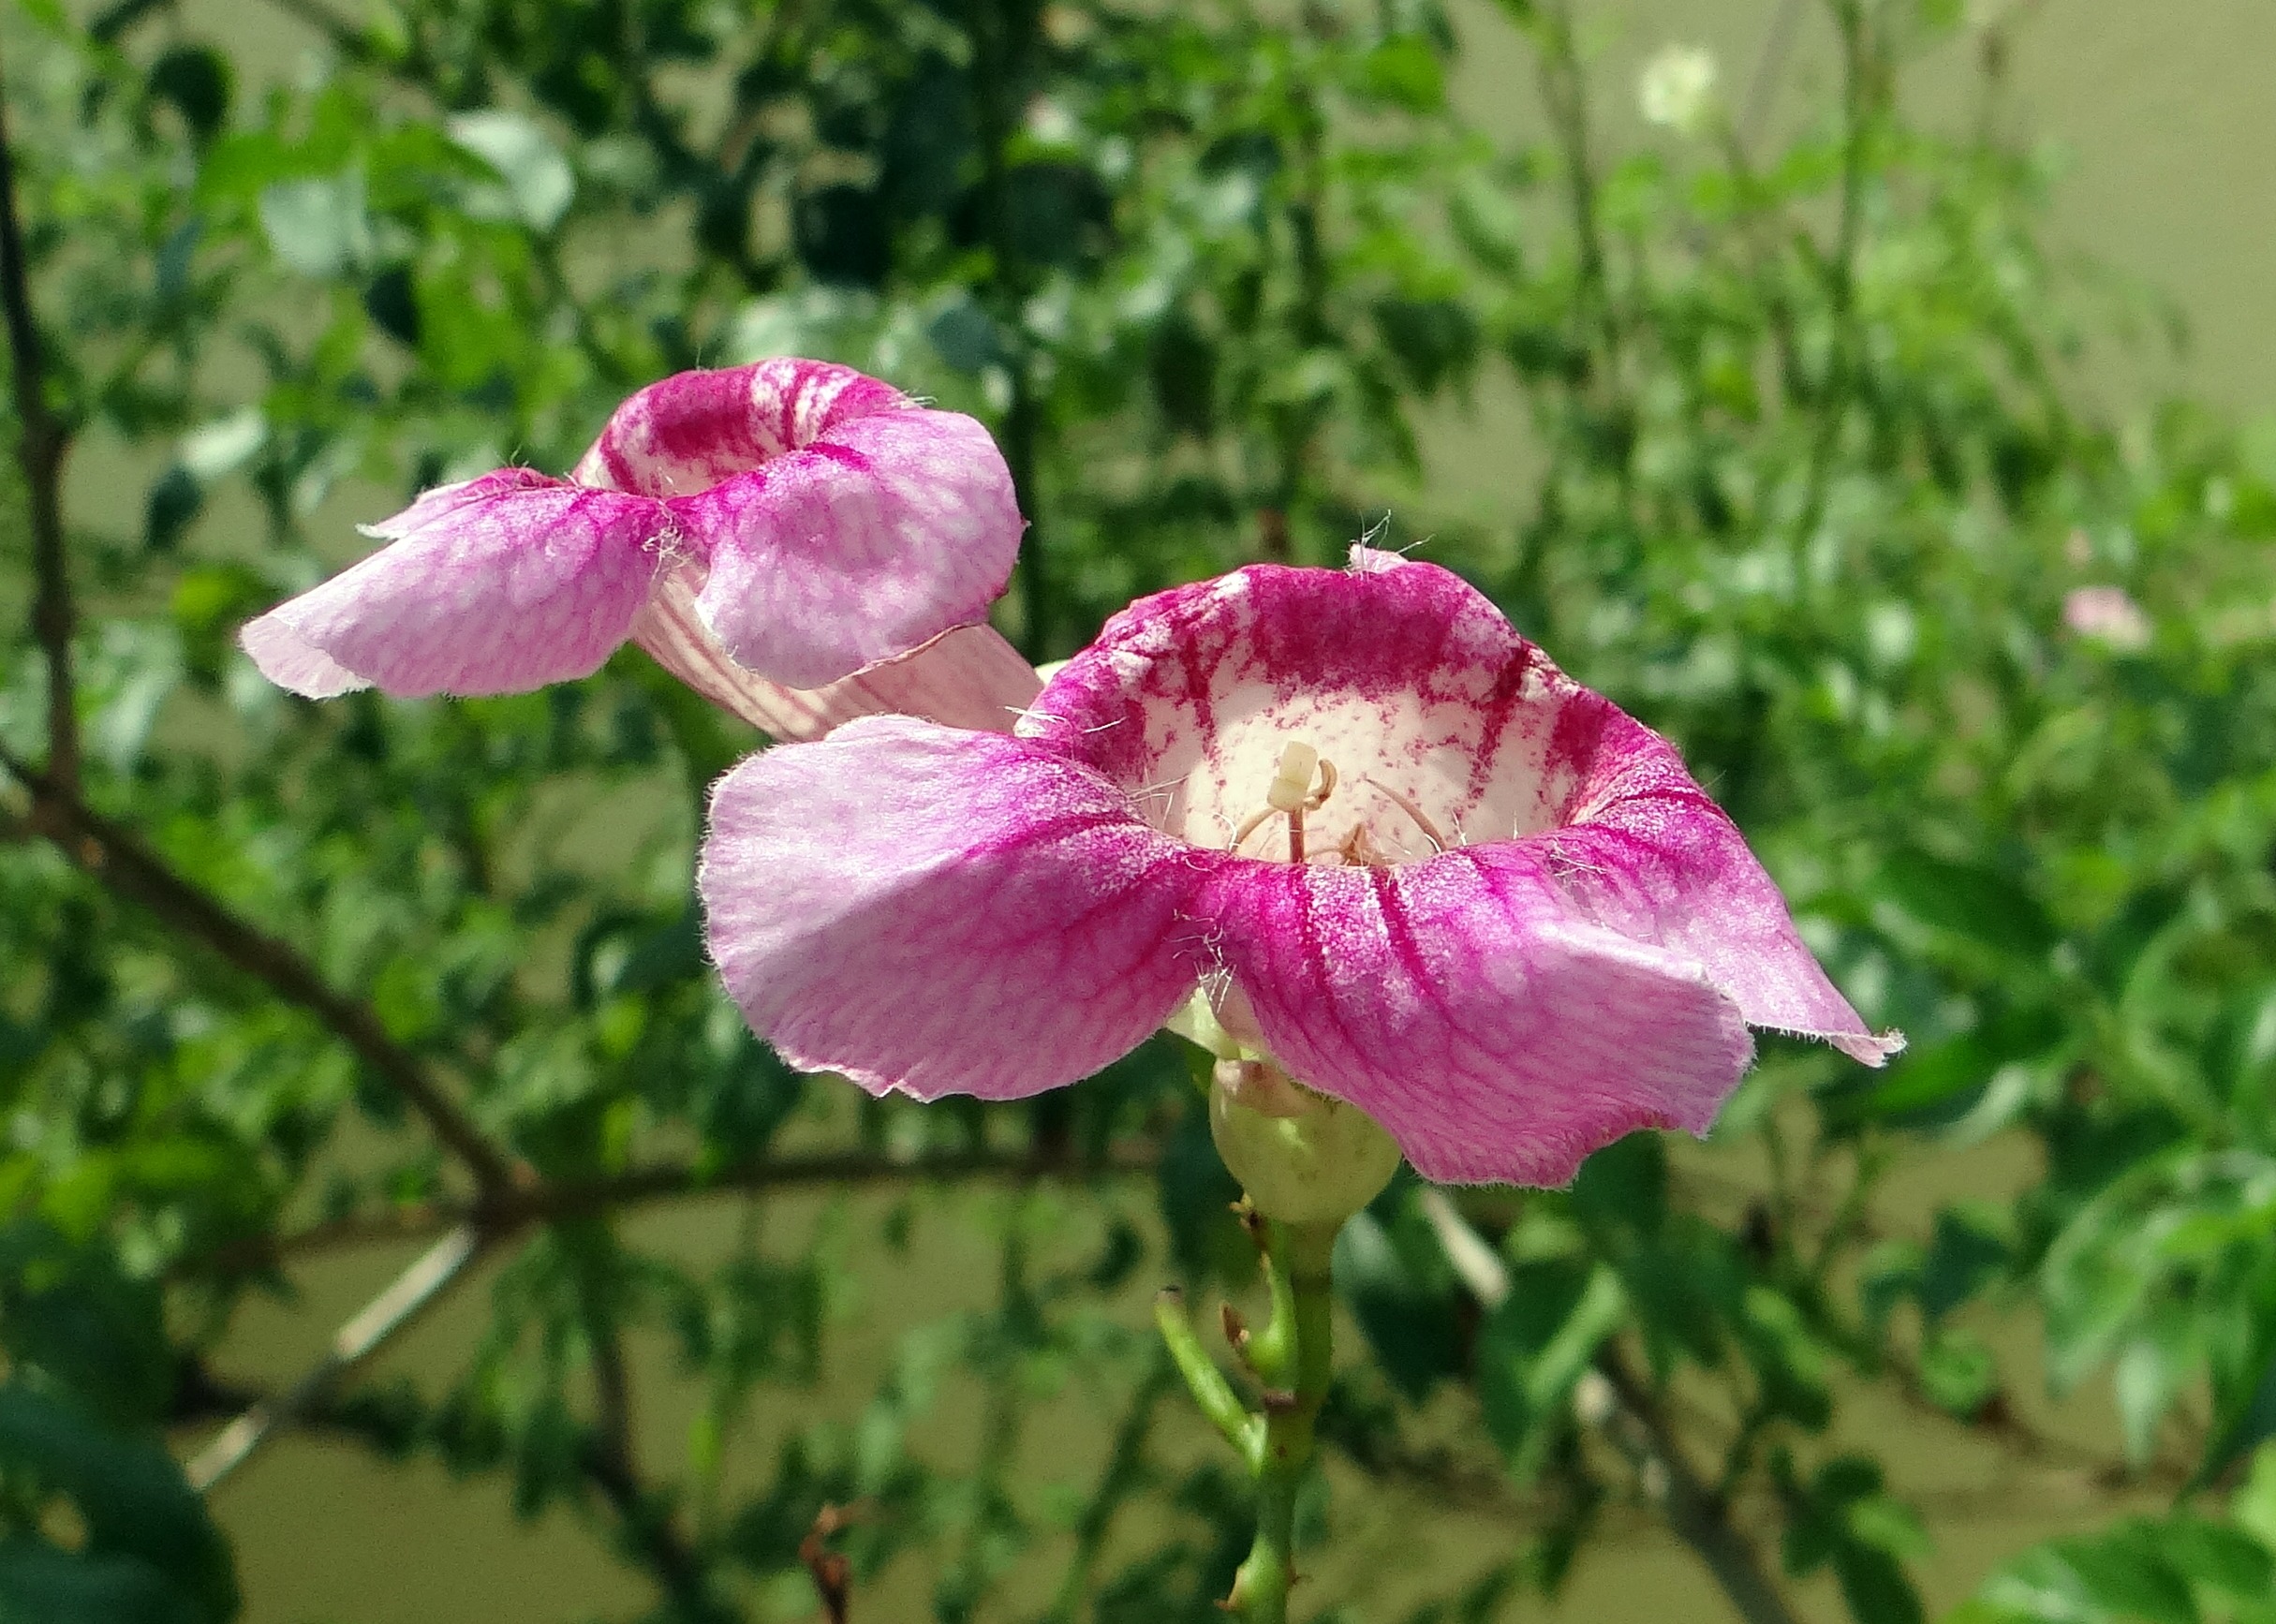
nature, blossom, plant, flower, petal, botany, pink, dharwad, flora, wildflower, india, macro photography, flowering plant, bignoniaceae, land plant, zimbabwe creeper, queen of sheba, podranea brycei, pandorea brycei, tecoma brycei